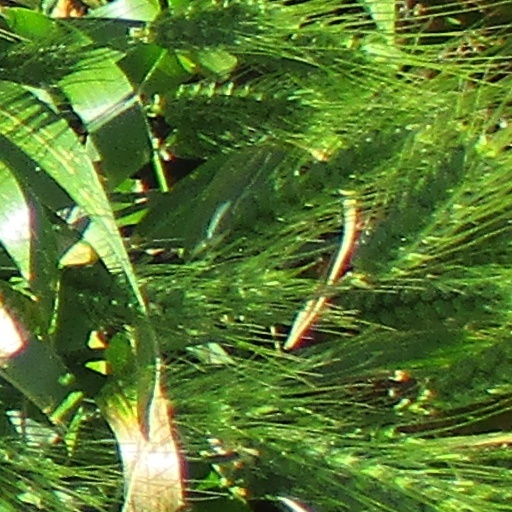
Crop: wheat